Arlene Render

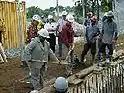
Former Ambassador Render shovels the first dirt from the site of the new US Embassy in Abidjan.

Render left her post as Ambassador to Zambia on 30 June 1999, and in 2001 she was nominated by President Bill Clinton to be the next Ambassador to Ivory Coast (Côte-d'Ivoire). Following a Senate nomination hearing on 19 September 2001 and a vote on 25 September, she was officially appointed on 1 October 2001 as the 15th United States Ambassador to Ivory Coast. She presented her credentials on 9 December 2001.